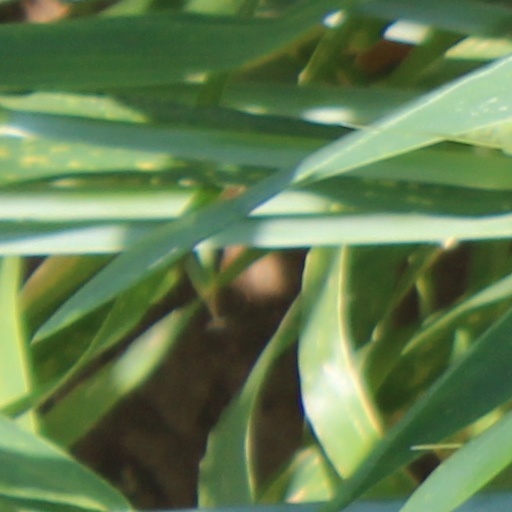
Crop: wheat